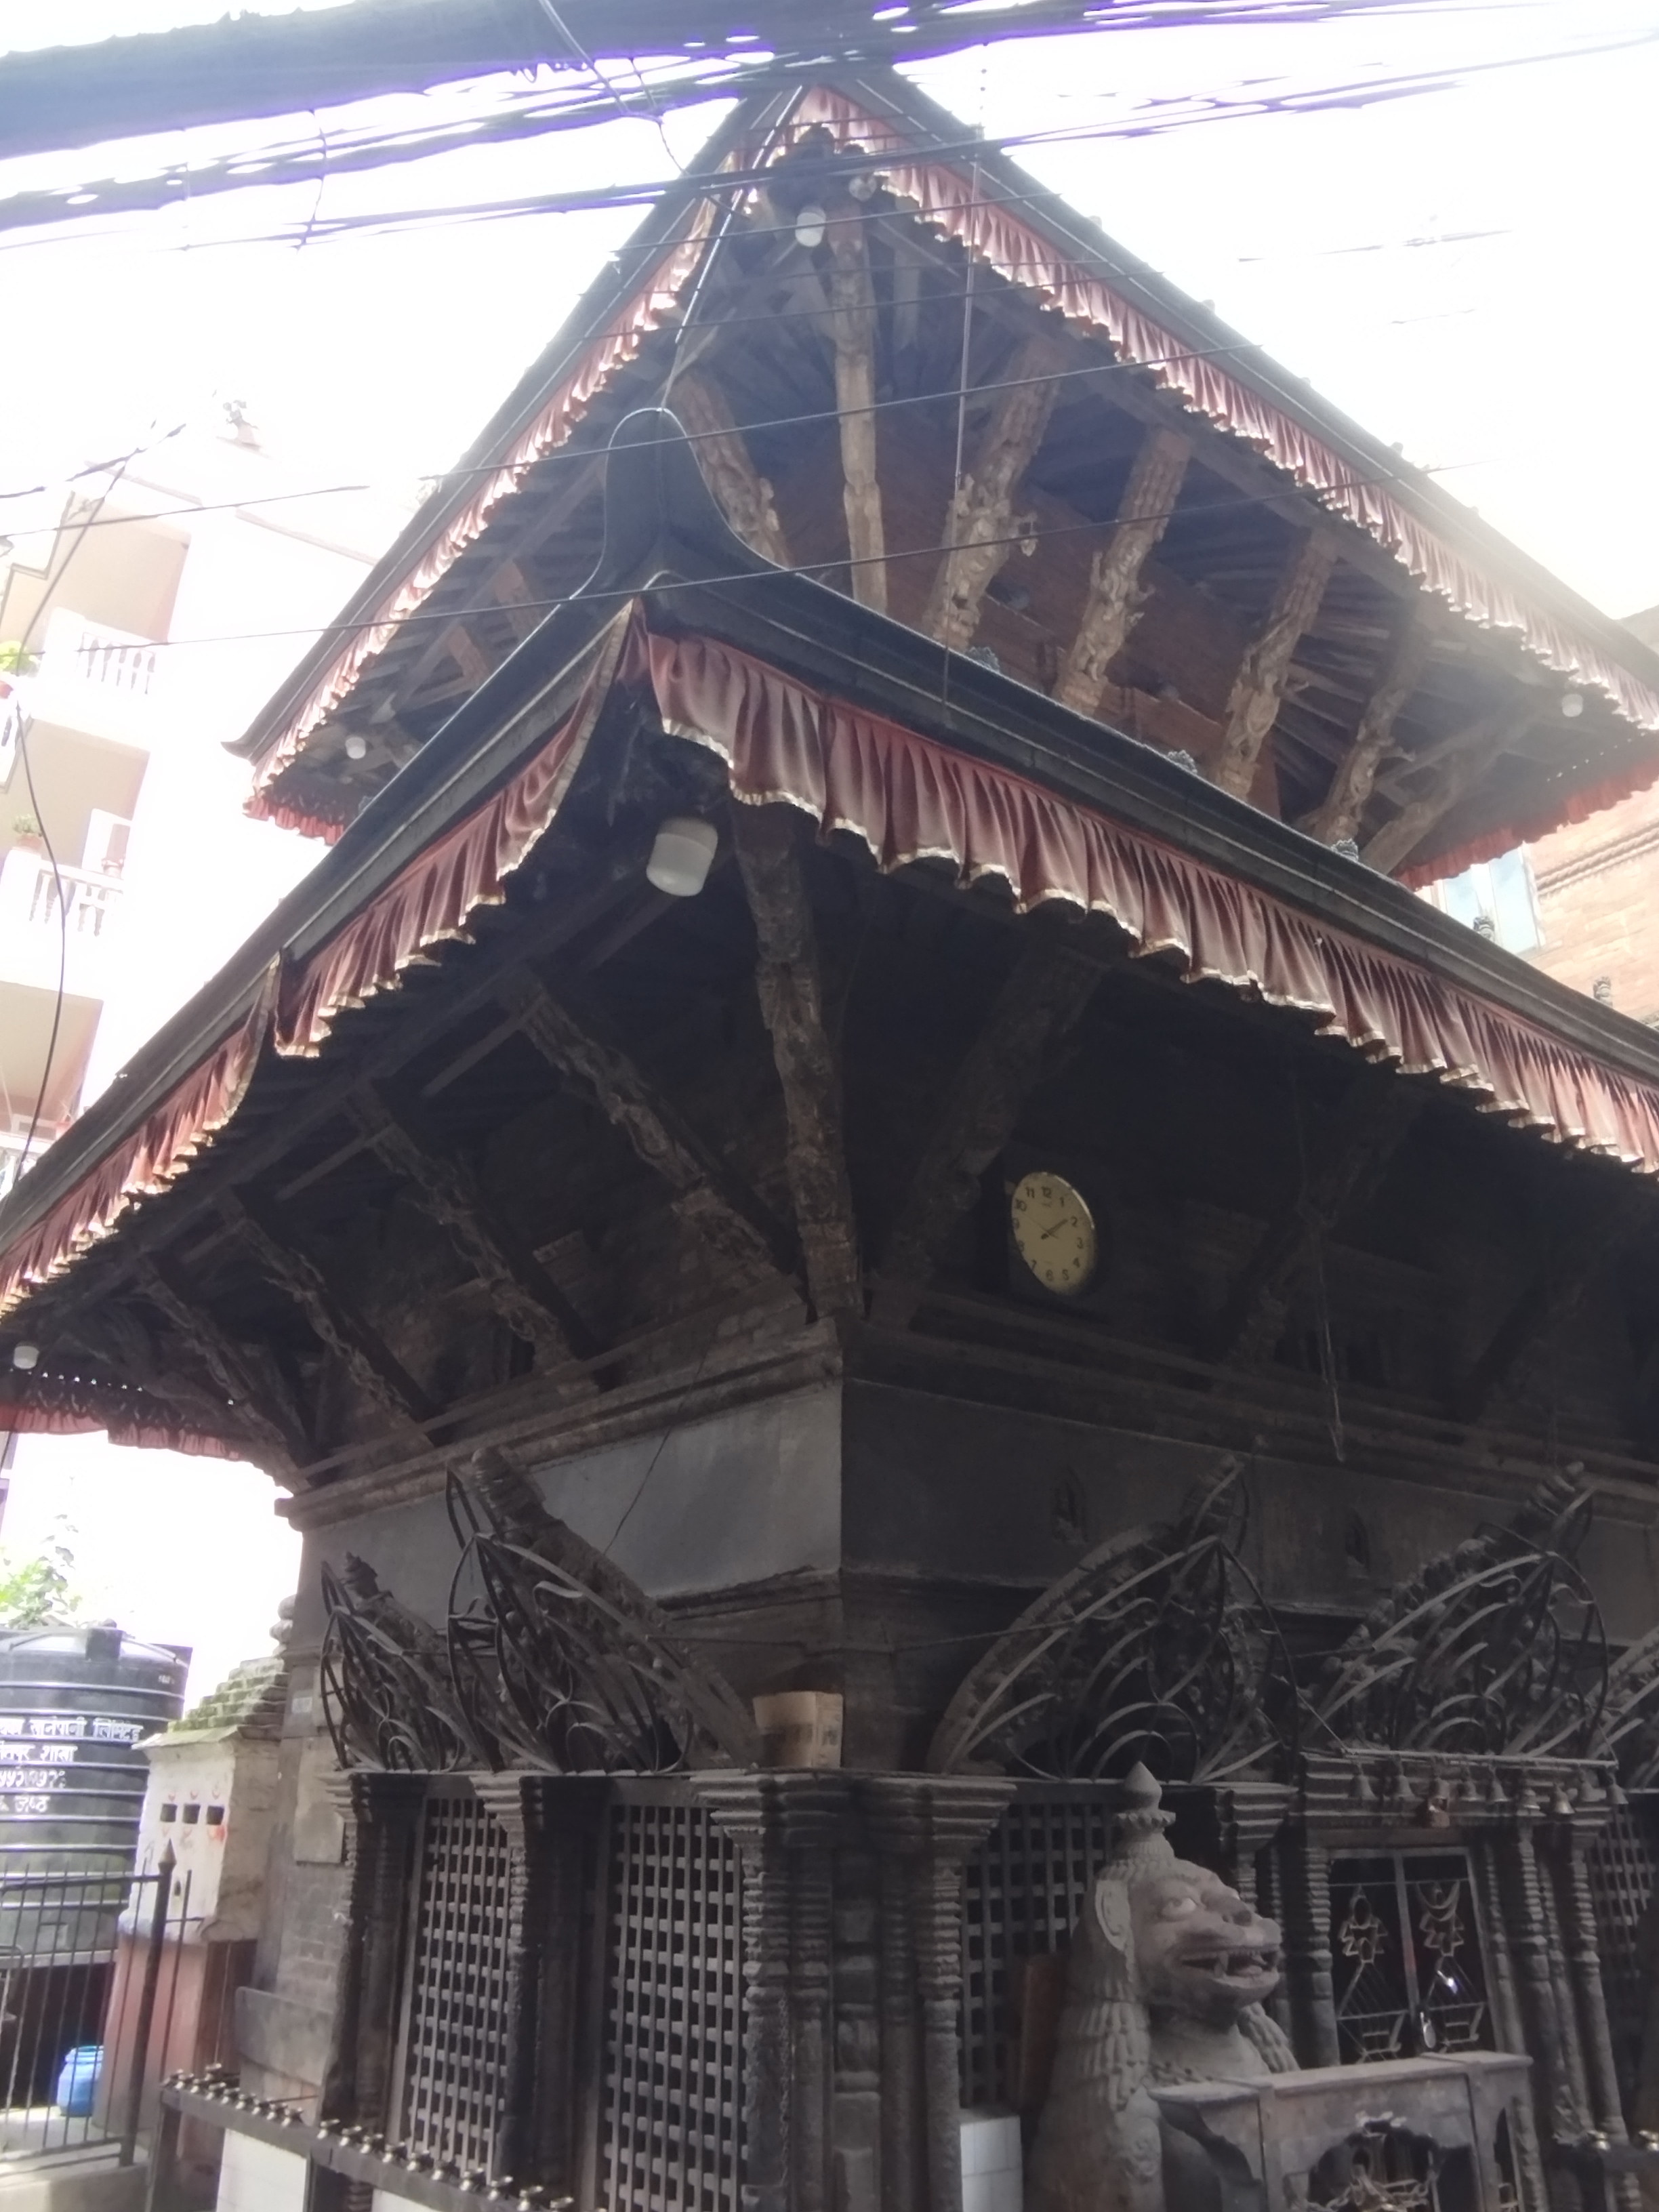
Heritage site: Ganesh_Mandir_Patan